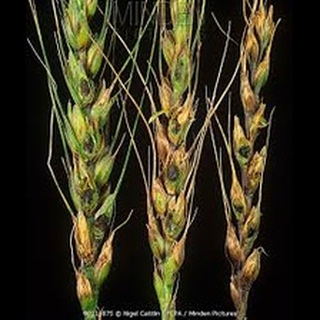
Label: wheat_leaf_blight